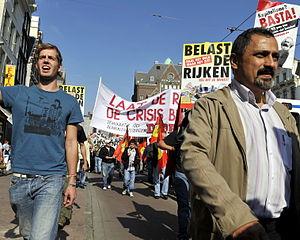
Une manifestation est un acte collectif se prononçant en faveur ou défaveur d'une opinion politique ou pour d'autres causes. Des actions de manifestation peuvent inclure des blocages ou sit-ins. Les manifestations peuvent être pacifiques ou violentes, ou peuvent être non violentes et se terminer par des actes violents aux dépens des circonstances. Souvent des policiers antiémeute ou autres organismes chargés de l'application de la loi et du maintien de l’ordre sont impliqués.